Syed Ahmad Khan

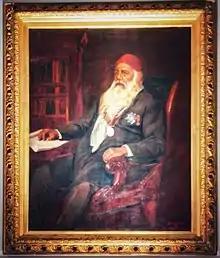
A painting of Syed Ahmad Khan

In 1836, he married Parsa Begum, alias Mubarak Begum. They had two sons, Syed Hamid and Syed Mahmood, and a daughter, Ameena, who died at a young age.